Tel Tanninim

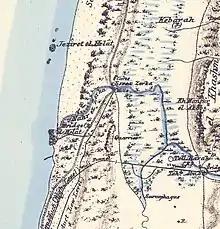
Melat and Zerka in the PEF Survey of Palestine (note the misprint Helat for Melat)

The area, then known as Melat, was examined as part of the PEF's Survey of Western Palestine (1870s).